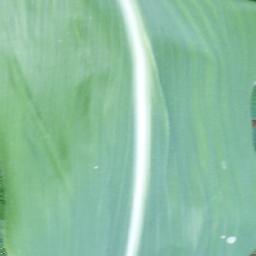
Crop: corn
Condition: (maize)_healthy